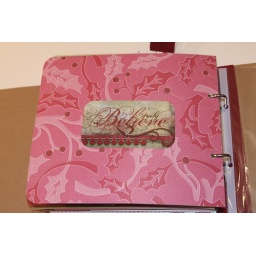
Last page of book. Might have everyone sign the page in black marker.